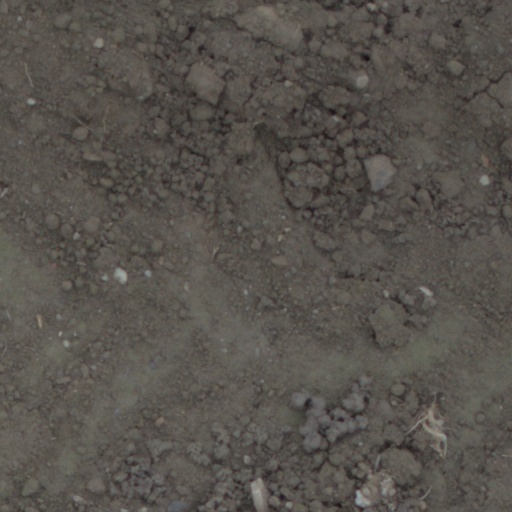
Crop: wheat